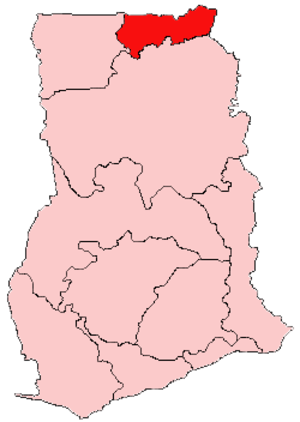
Builsa Nord est l'une des circonscriptions électorales représentées au Parlement du Ghana. Elle élit un député au scrutin uninominal majoritaire à un tour. Builsa Nord se trouve dans le district de Builsa de la Région du Haut Ghana oriental au Ghana.
Chiana-Paga est l'une des circonscriptions électorales représentées au Parlement du Ghana. Elle élit un député au scrutin uninominal majoritaire à un tour. Chiana-Paga se trouve dans le district de Kassena-Nankana de la Région du Haut Ghana oriental au Ghana.